Wooords

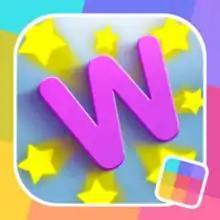
App icon

Wooords is a 2011 word game developed and published by the New Zealand studio Stray Robot Games. The game released for Android and iOS on July 21, 2011, and was met with a positive reception.